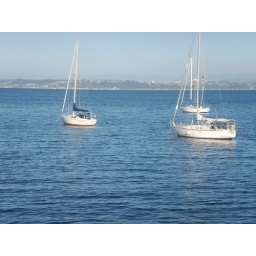
boats in front of house